Fauna of Saskatchewan

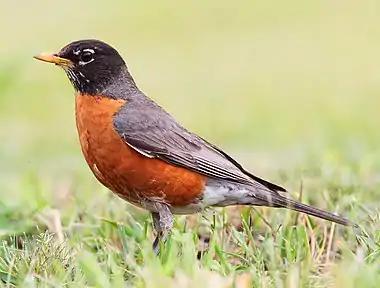
American robin, ("Turdus migratorius") The arrival signals one of the first signs of spring.

Diverse bird species populate the Boreal Transition ecoregion such as black and white warbler ("Mniotilta varia"), boreal chickadee ("Poecile hudsonicus"), great-crested fly-catcher ("Myiarchus crinitus") and neotropical migrant bird species.